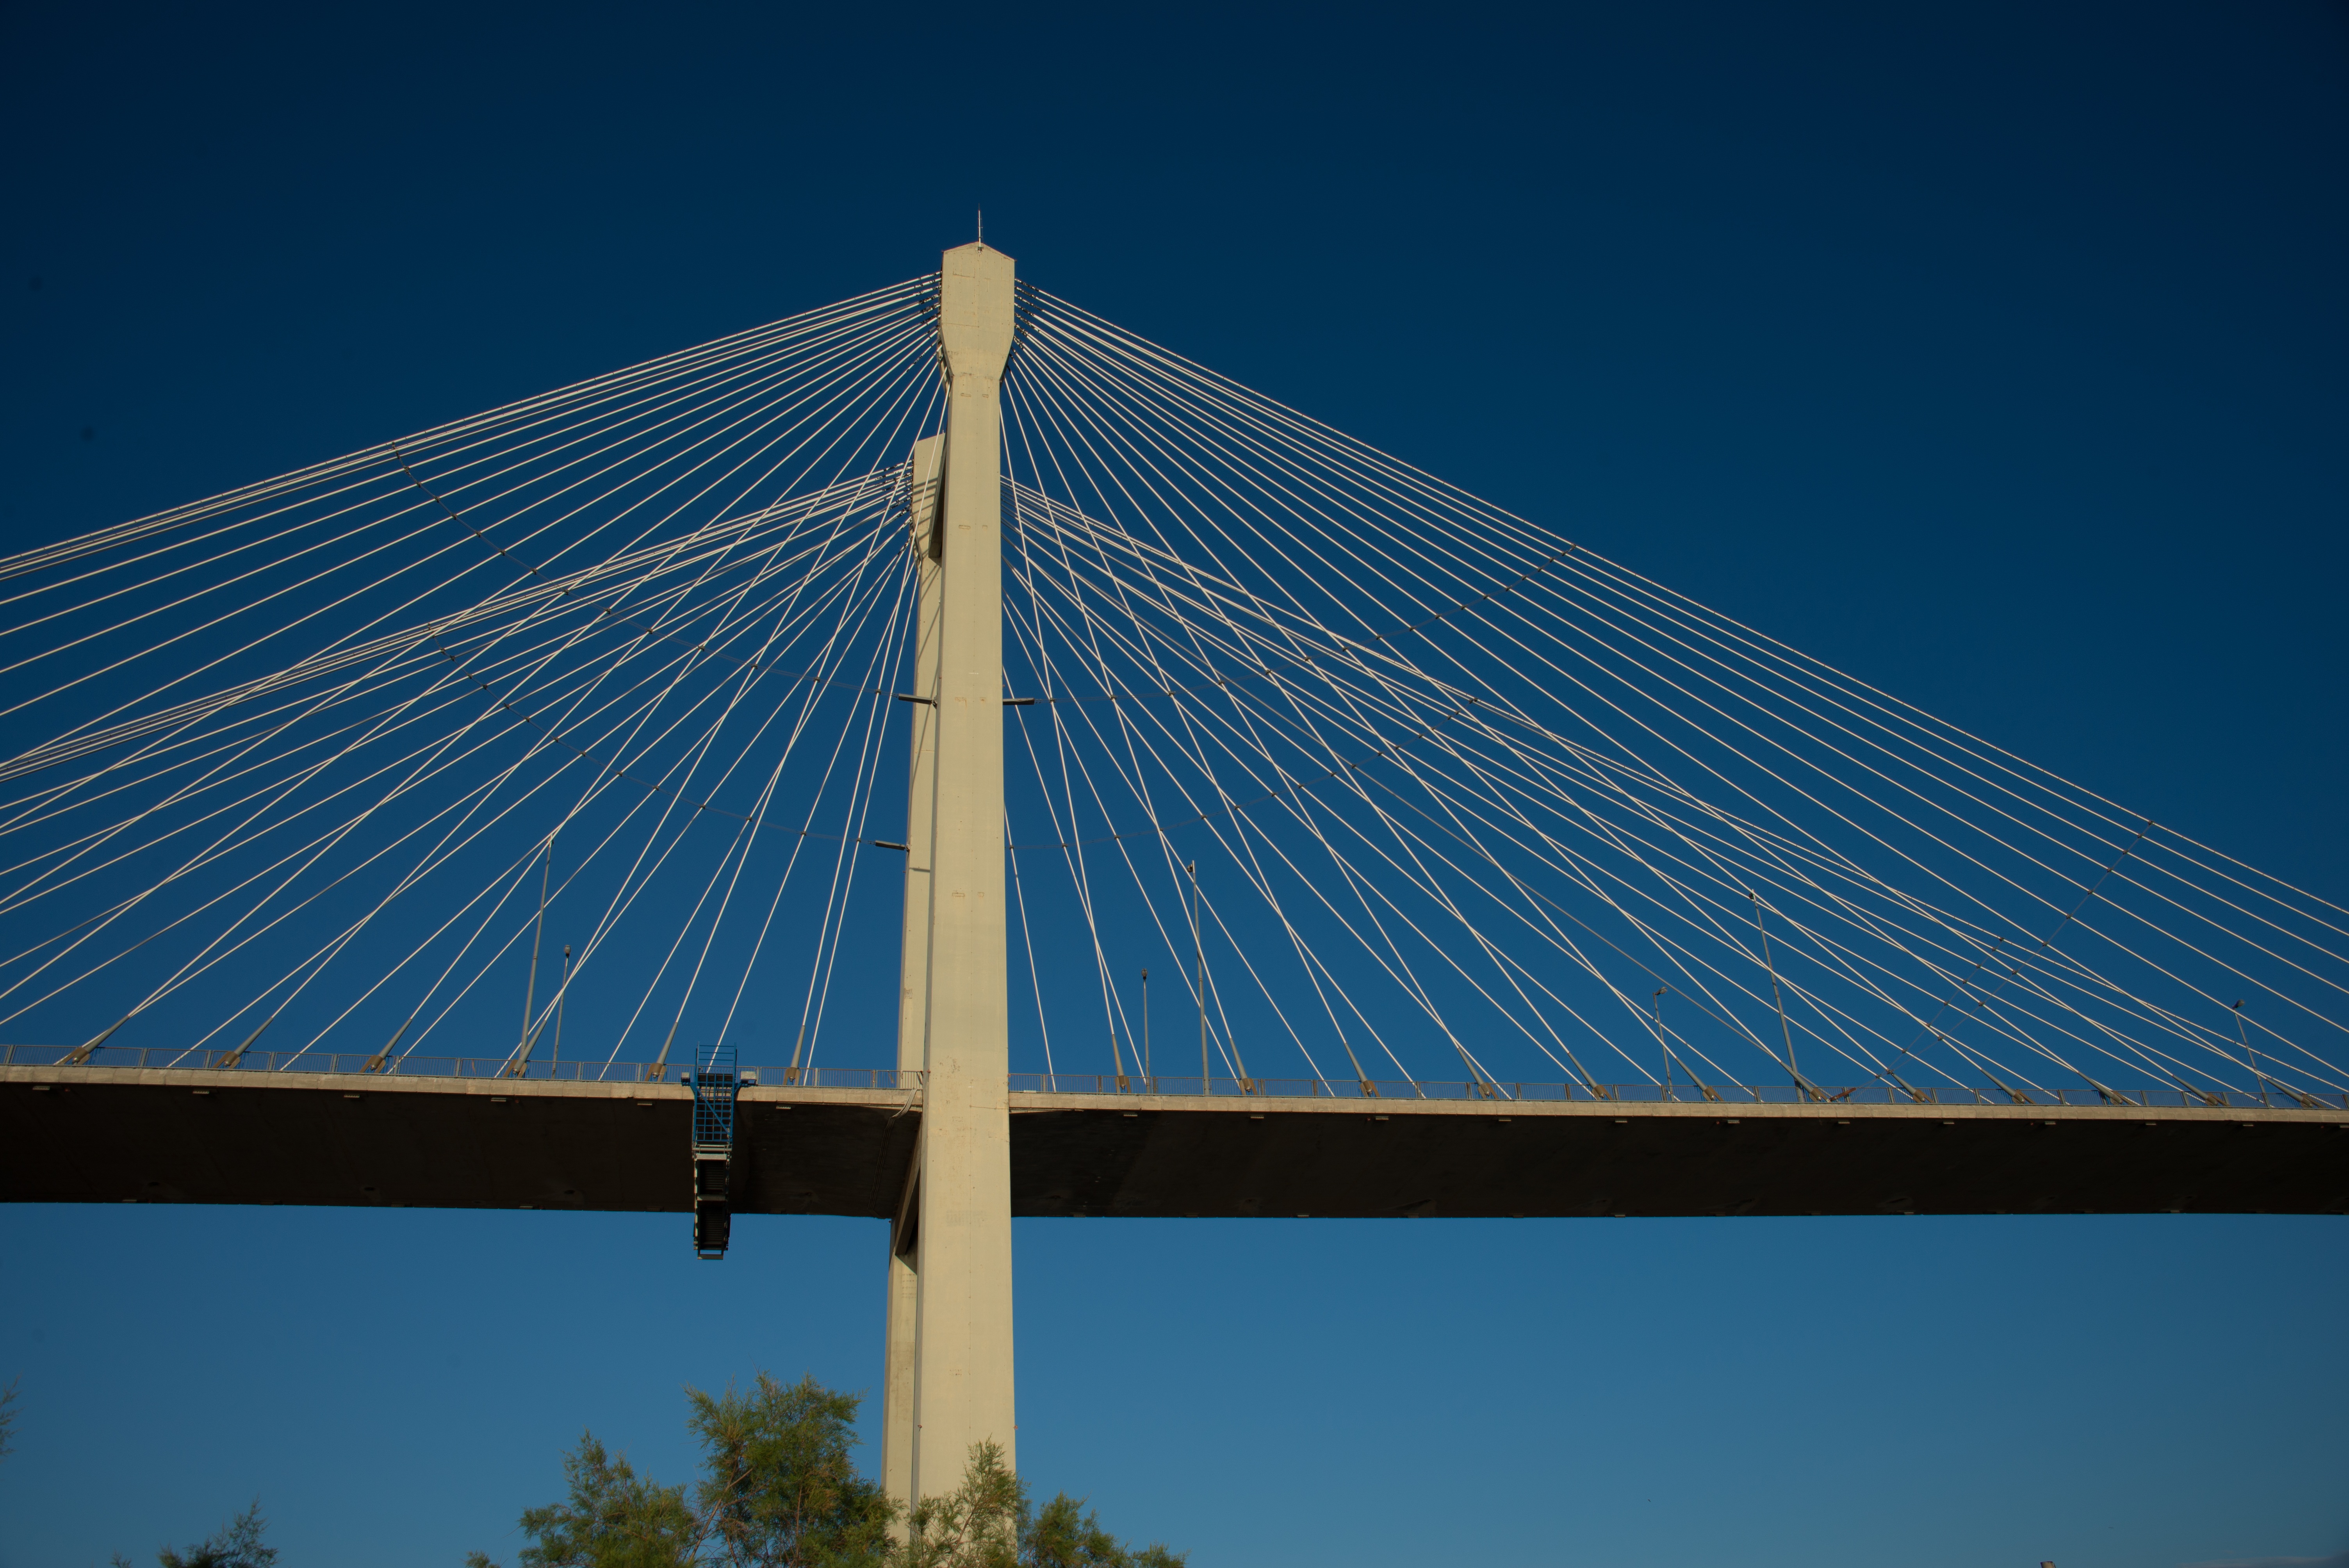
architecture, sky, bridge, sunlight, skyscraper, urban, line, landmark, greece, cable stayed bridge, nonbuilding structure, chalkis, chalkida, evia, evoia